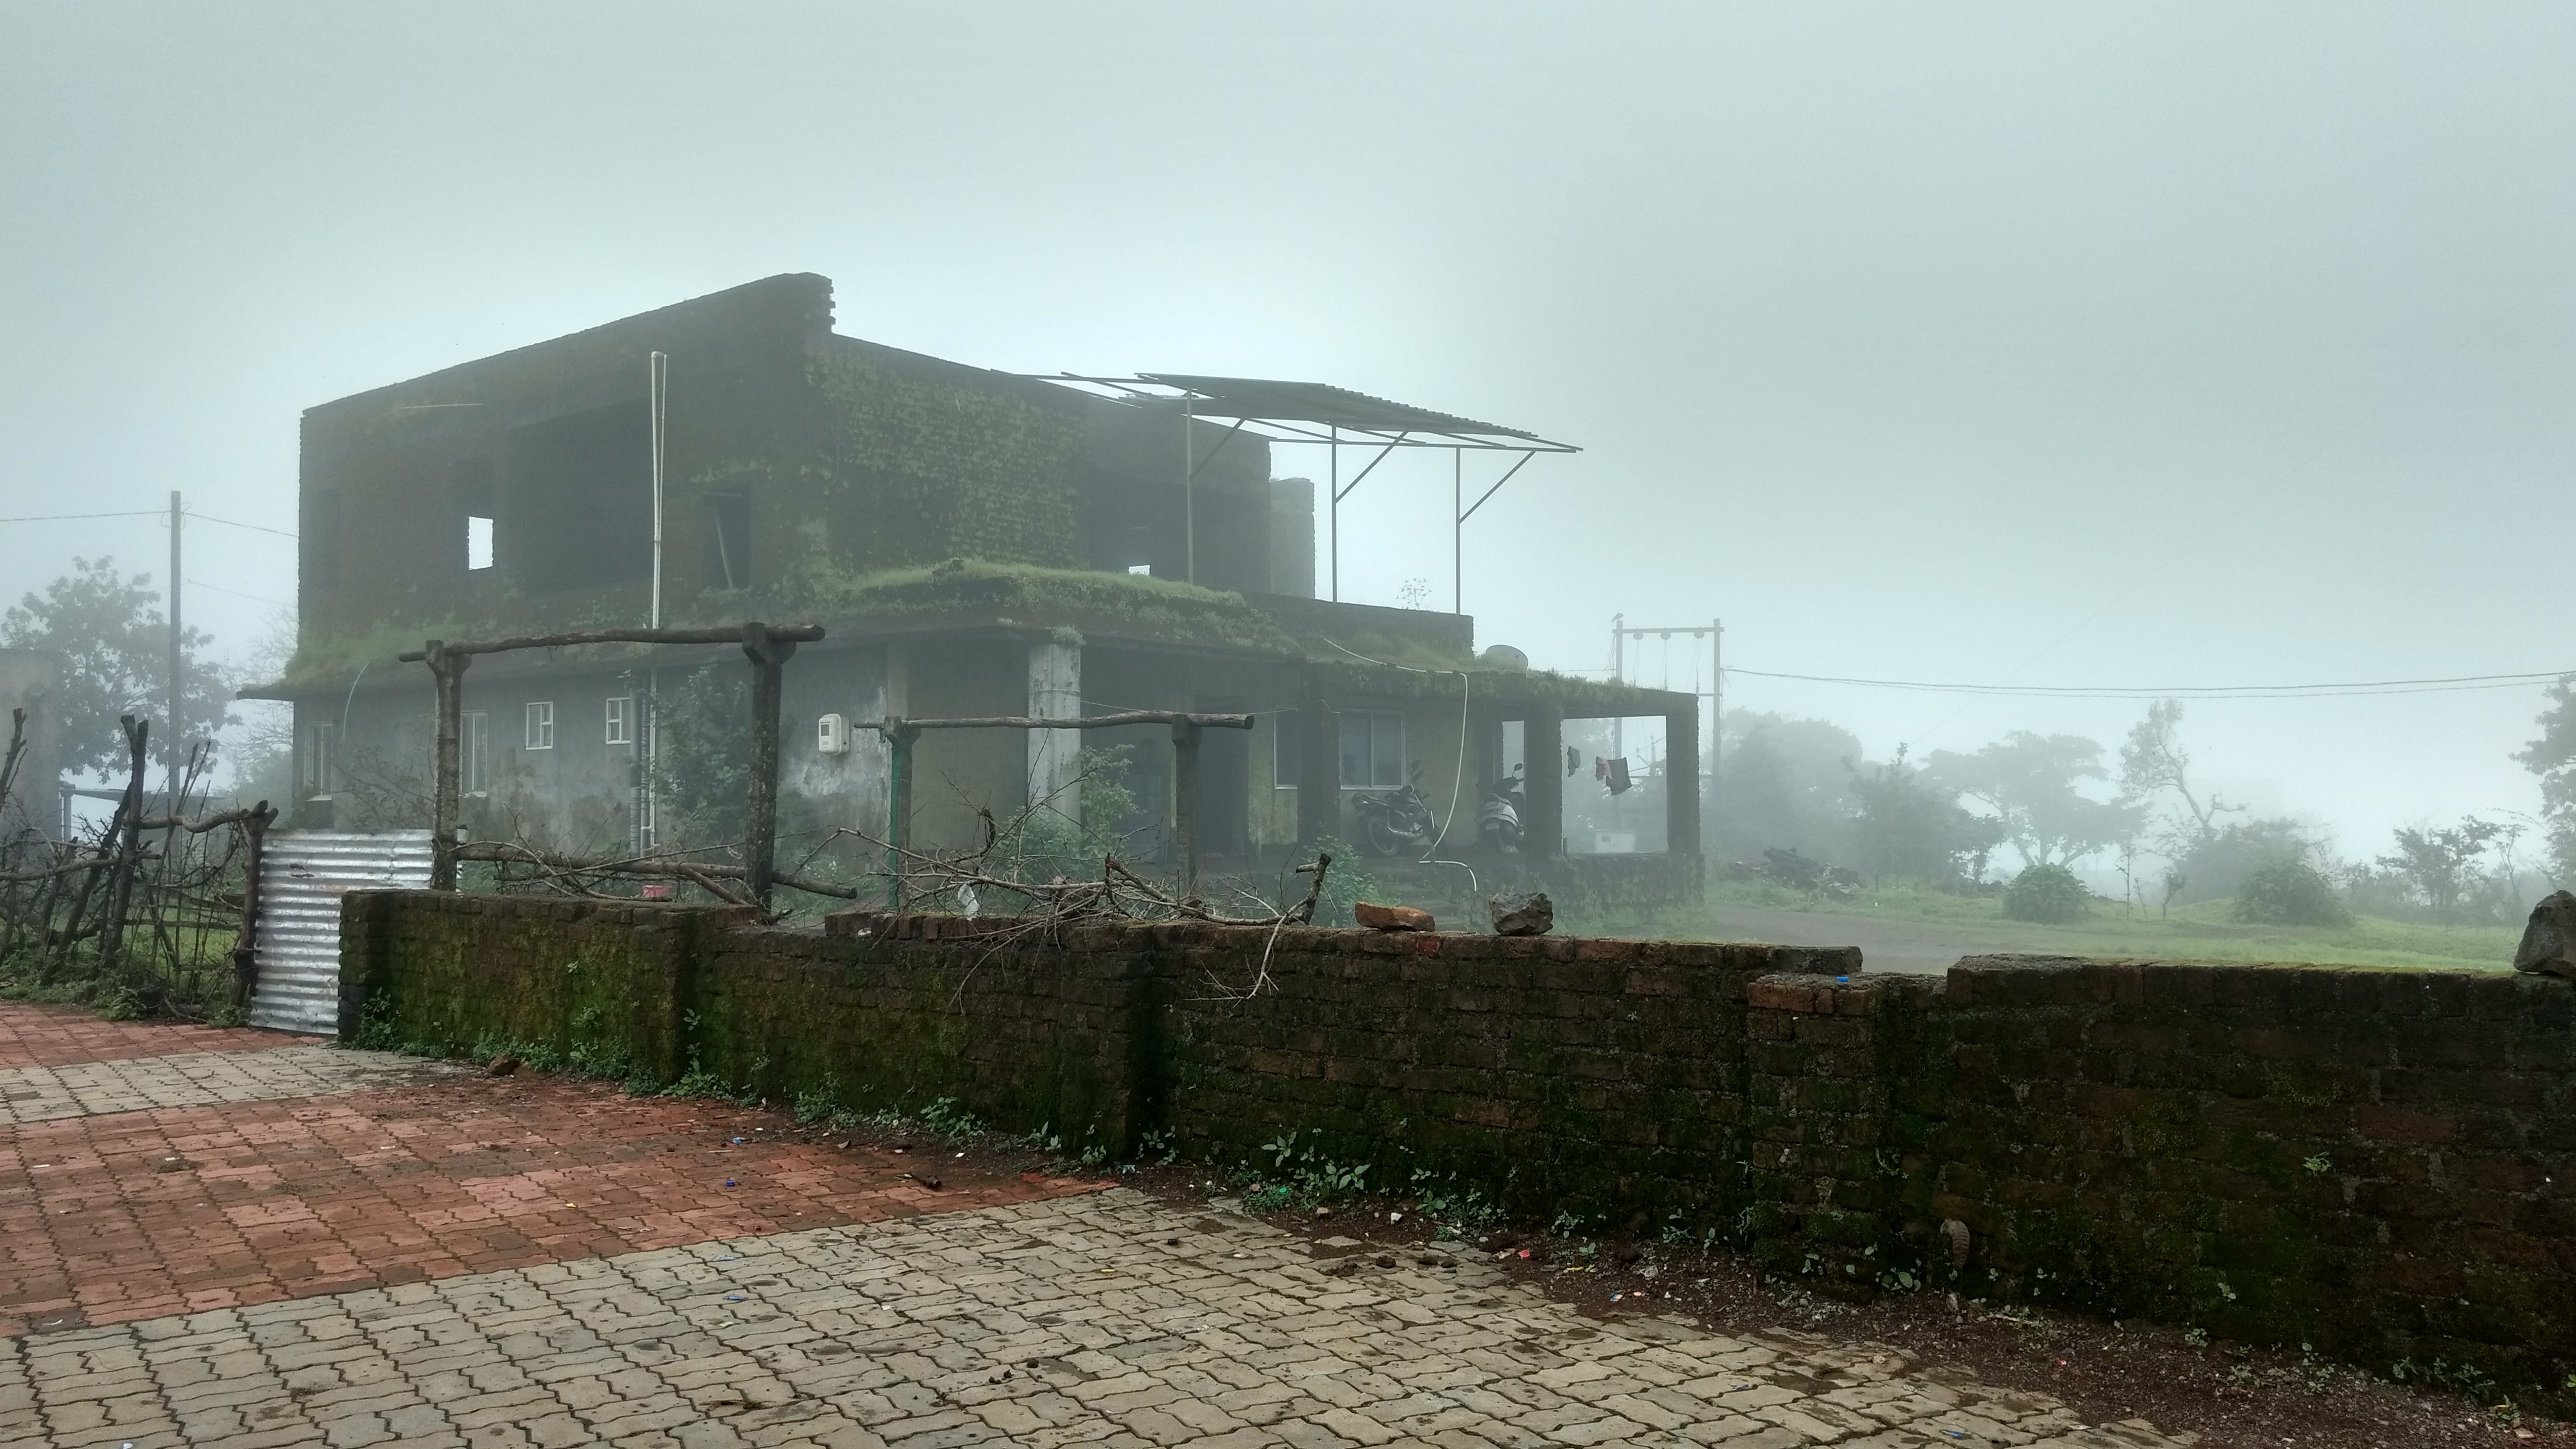
house, property, factory, outdoor structure